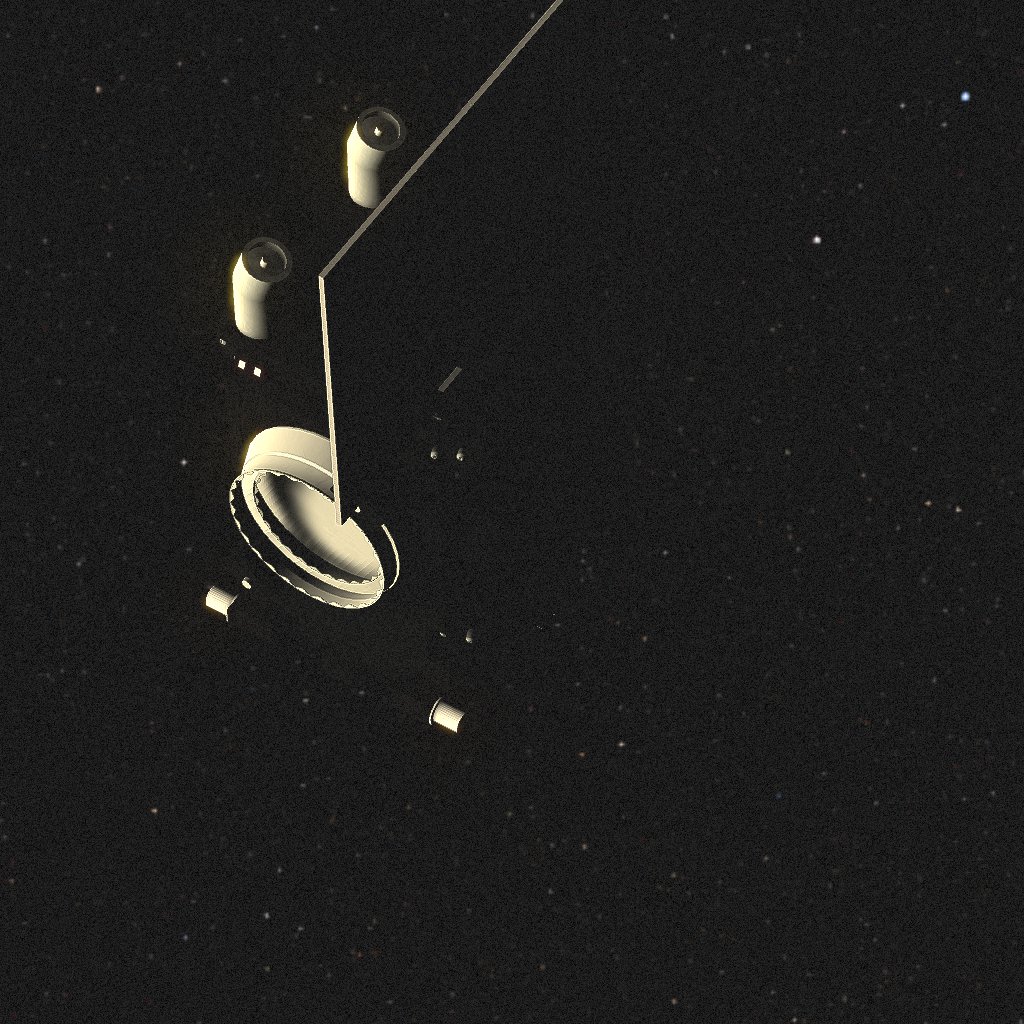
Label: proba_3_csc